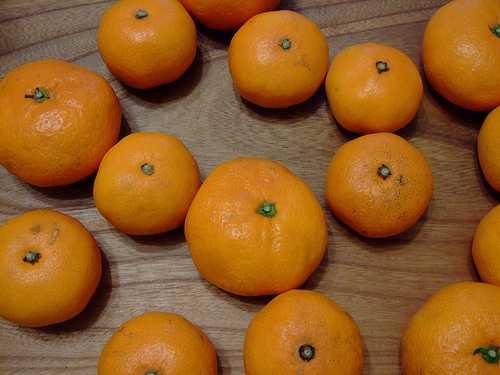
Label: Orange